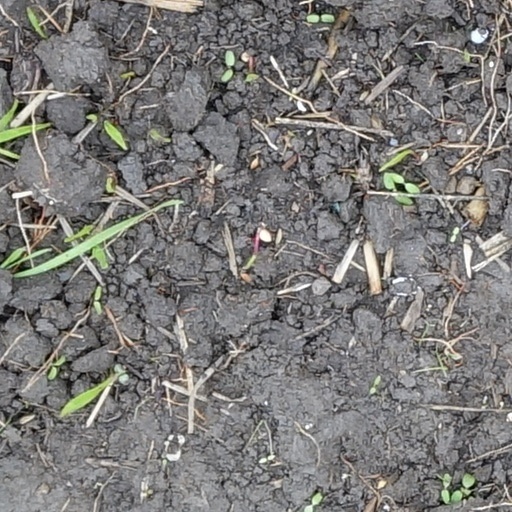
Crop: wheat